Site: brandenburg
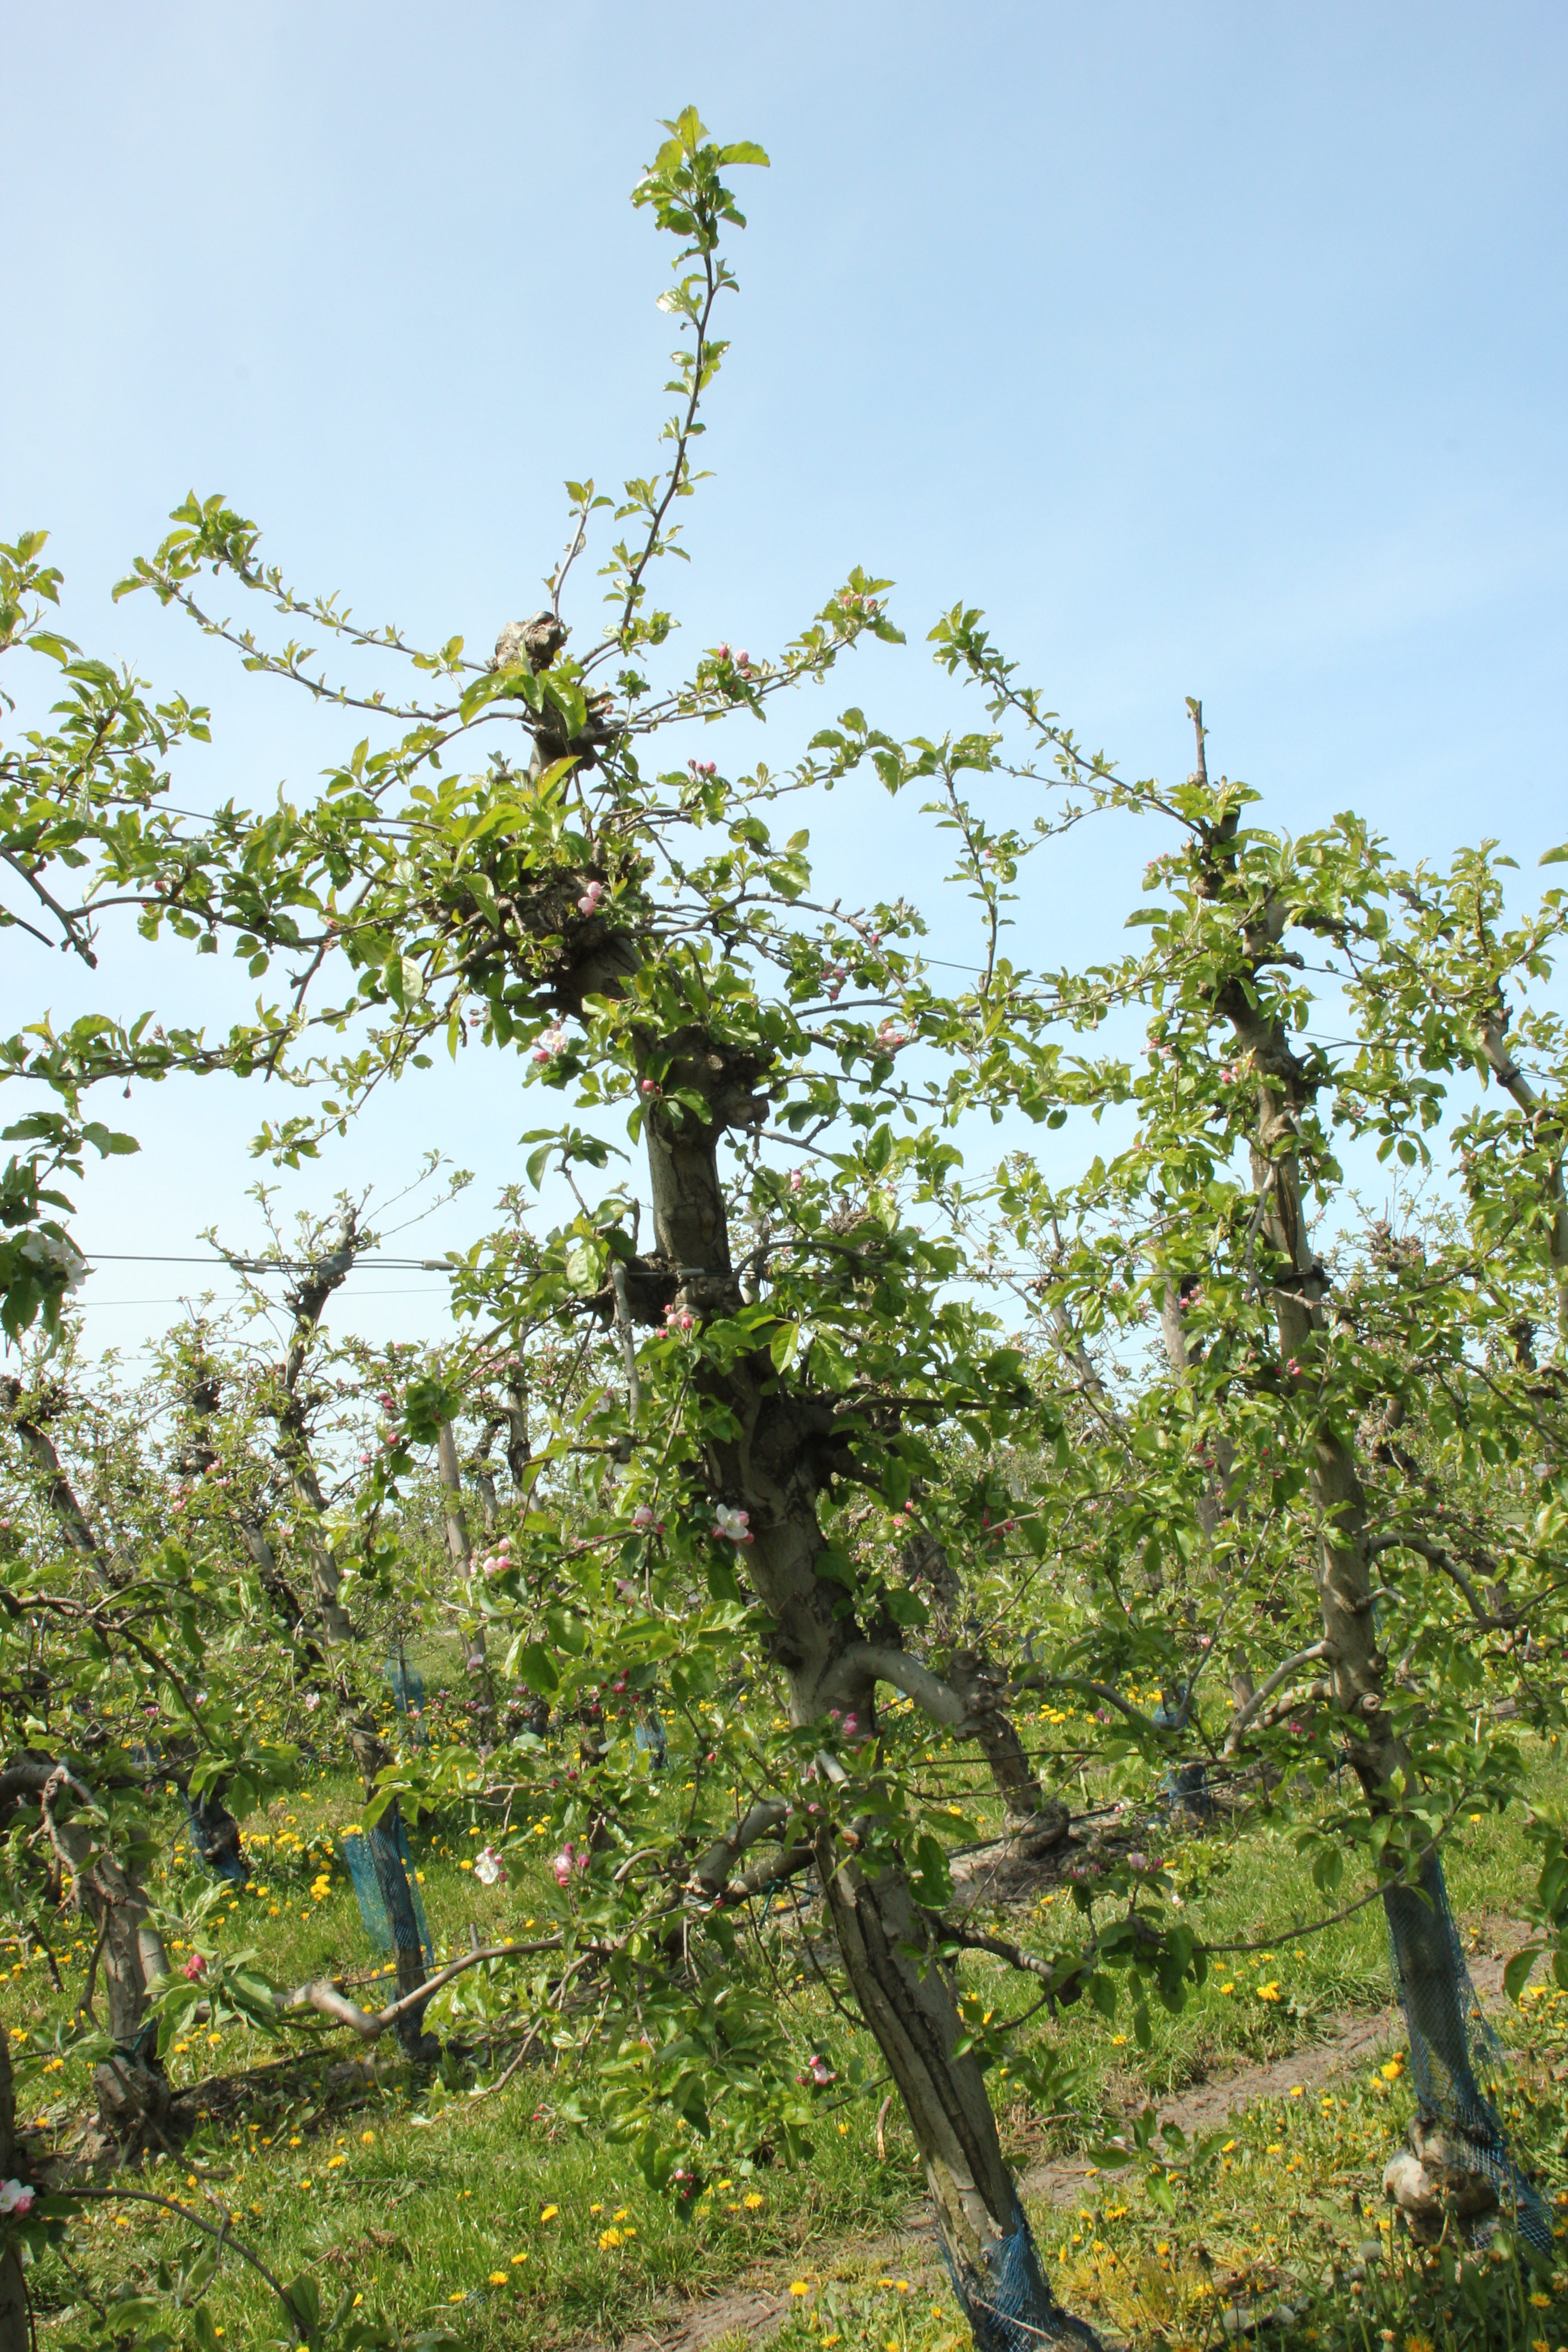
Growth stage (BBCH 60): Flowering